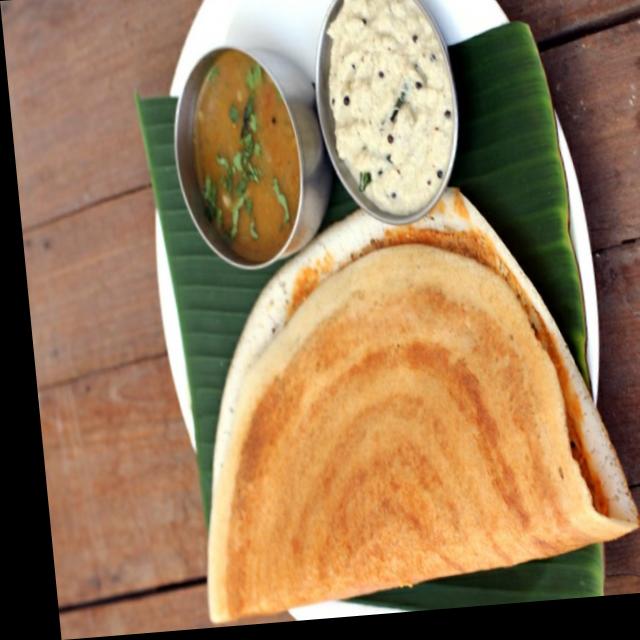
Dish: masala_dosa